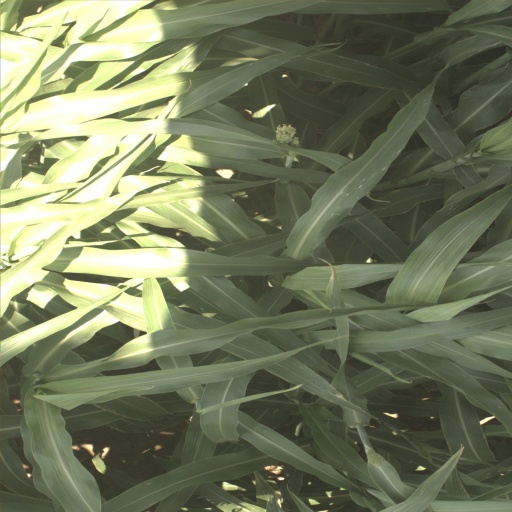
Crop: sorghum